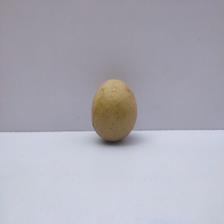
Size: Medium